1937 dispute between Czechoslovakia and Portugal

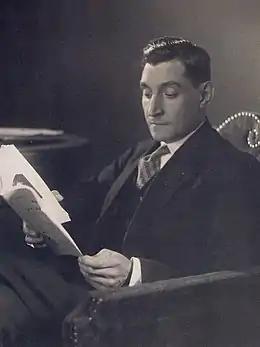
Portuguese prime minister Antonio Salazar ("pictured in 1940") was personally offended by the Czechoslovak inquiries as to the ultimate destination of the weapons.

In July 1937, the government of Czechoslovakia requested assurances from Portugal that it intended to use Bren light machine guns on order from the state-owned Czechoslovak Arms Manufacturing Co. to supply its own army and that it would not pass them on to Spanish Nationalist forces then engaged in the Spanish Civil War. Media reports at the time noted that the Portuguese order of 600 machine guns exceeded what were the realistic needs of Portugal's small army.